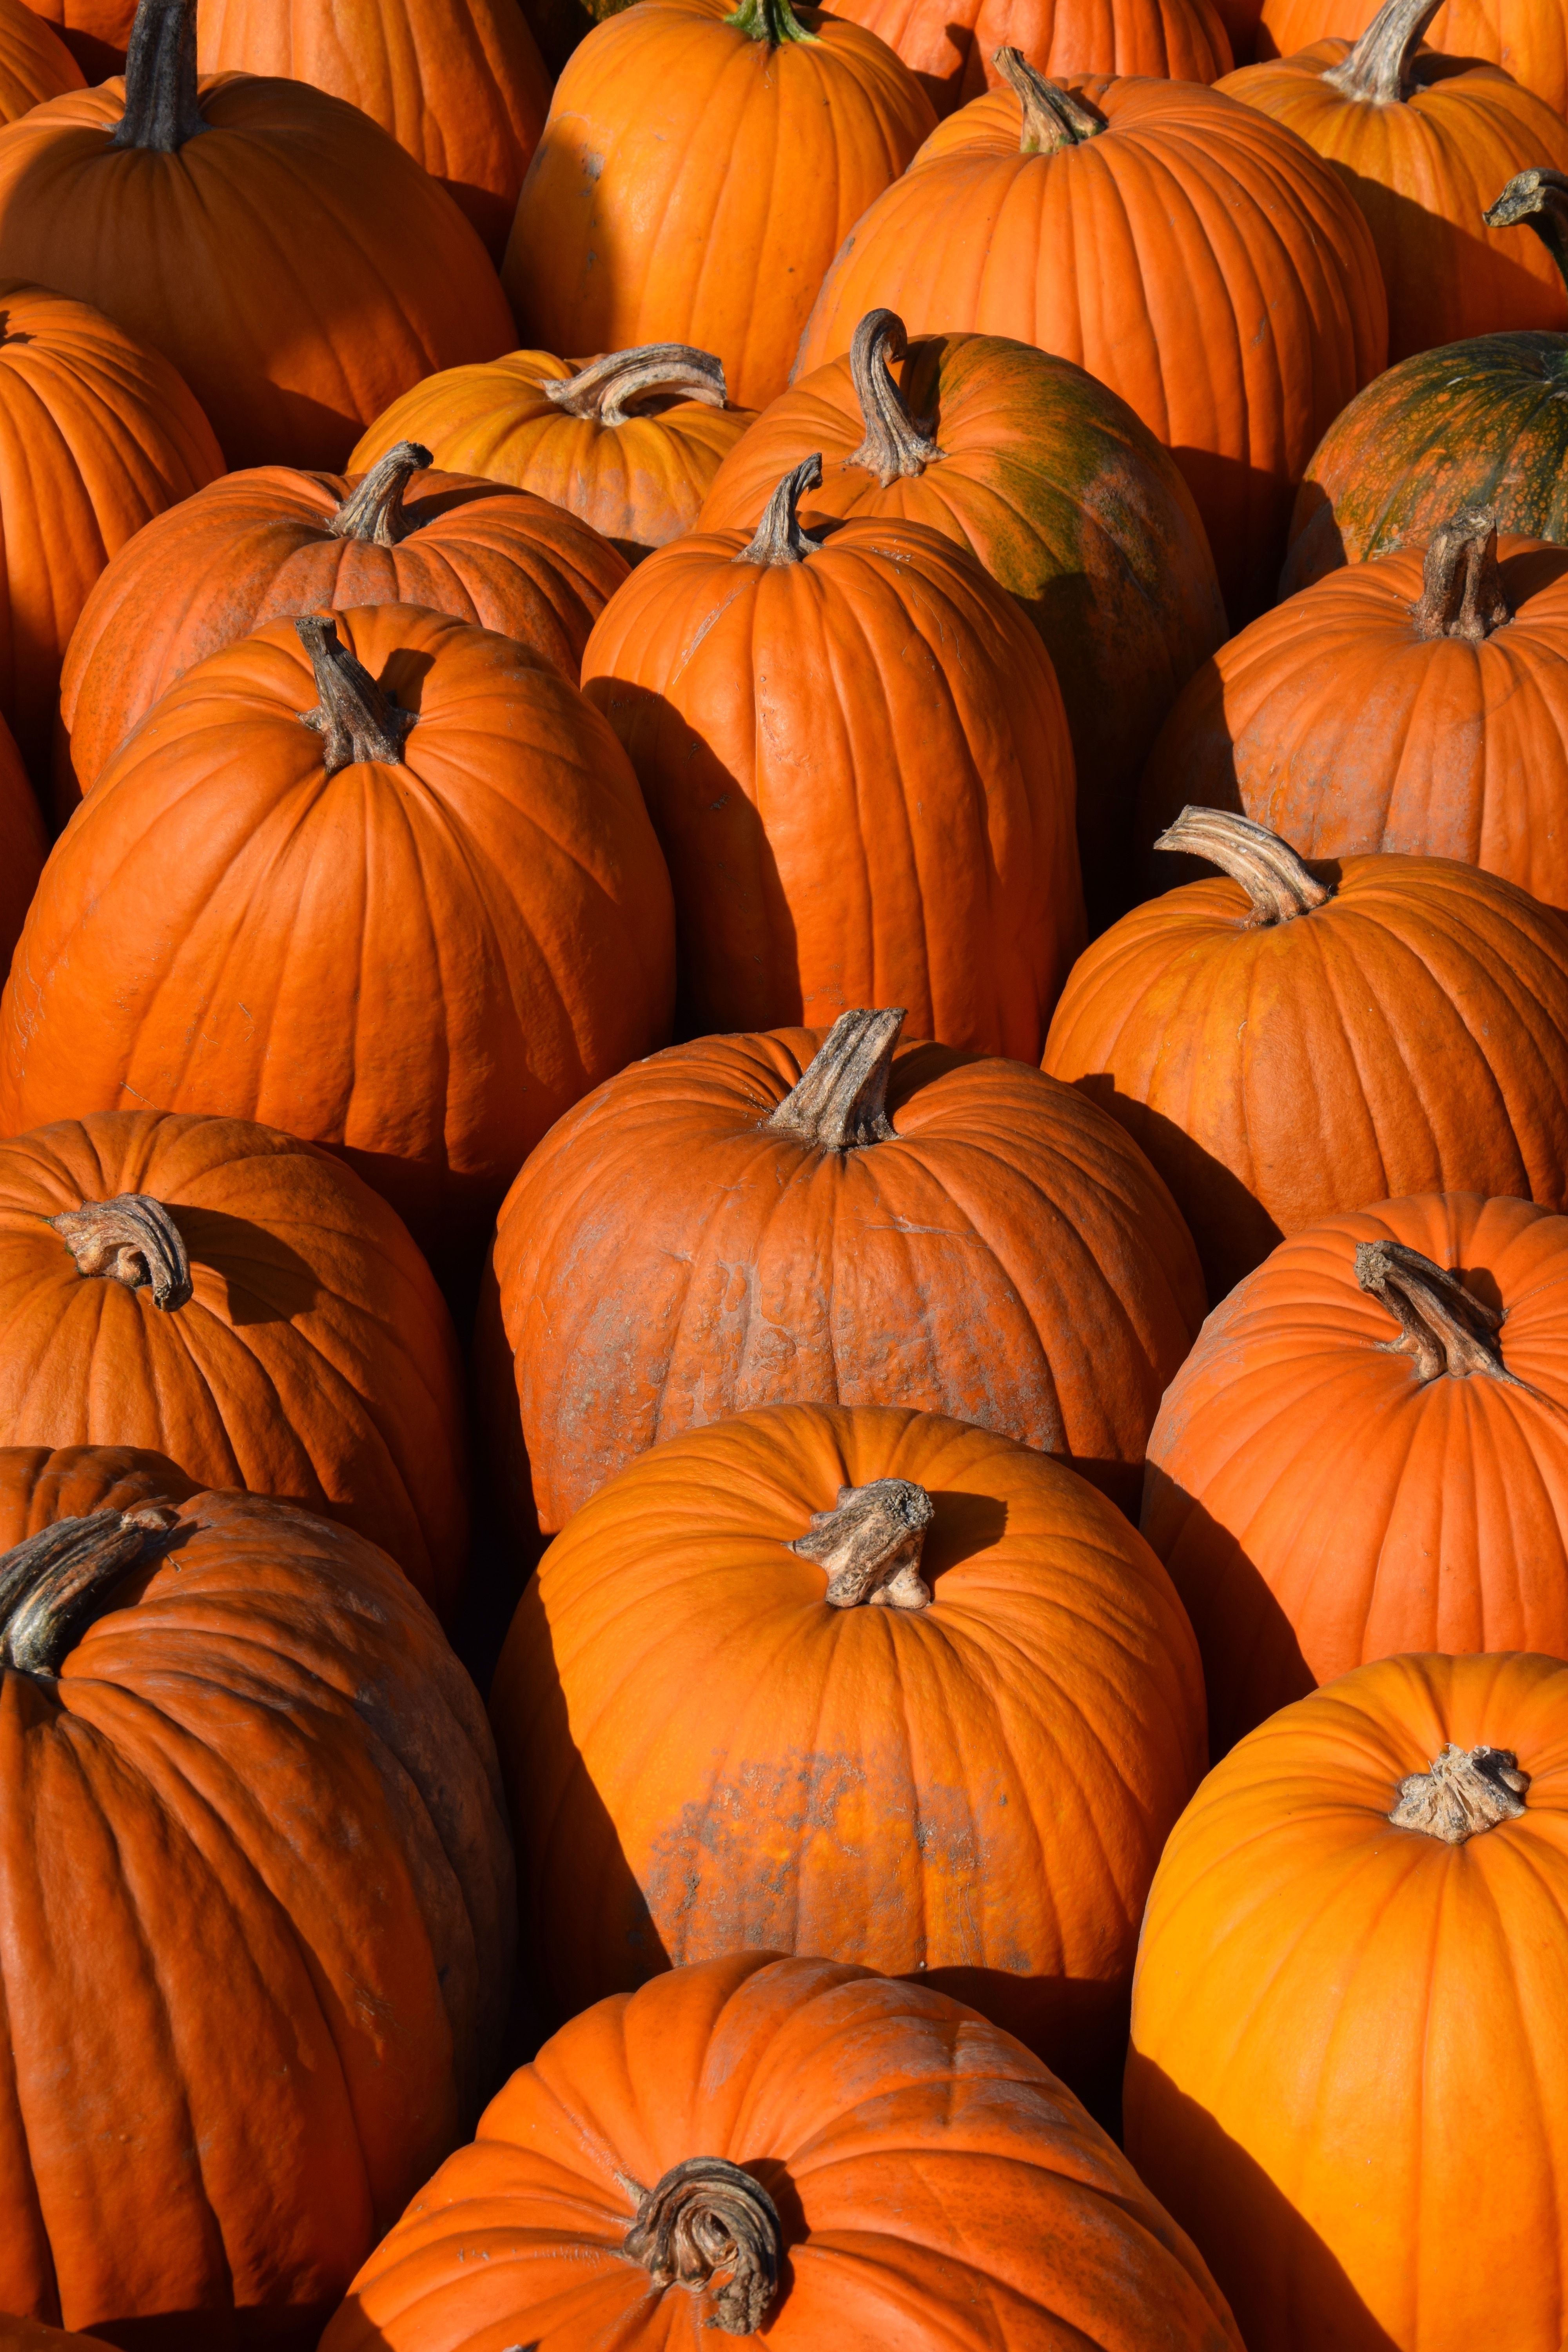
harvest, autumn, pumpkin, agriculture, season, thanksgiving, jack o lantern, calabaza, carving, autumn decoration, man made object, winter squash